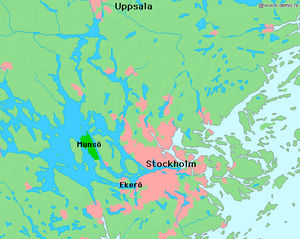
Munsö était une île de Suède, qui à la faveur du rebond post-glaciaire a fusionné avec l'île Ekerö.